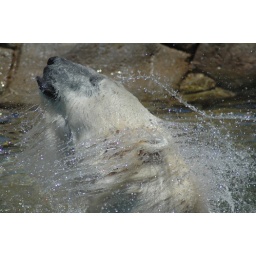
bear in water